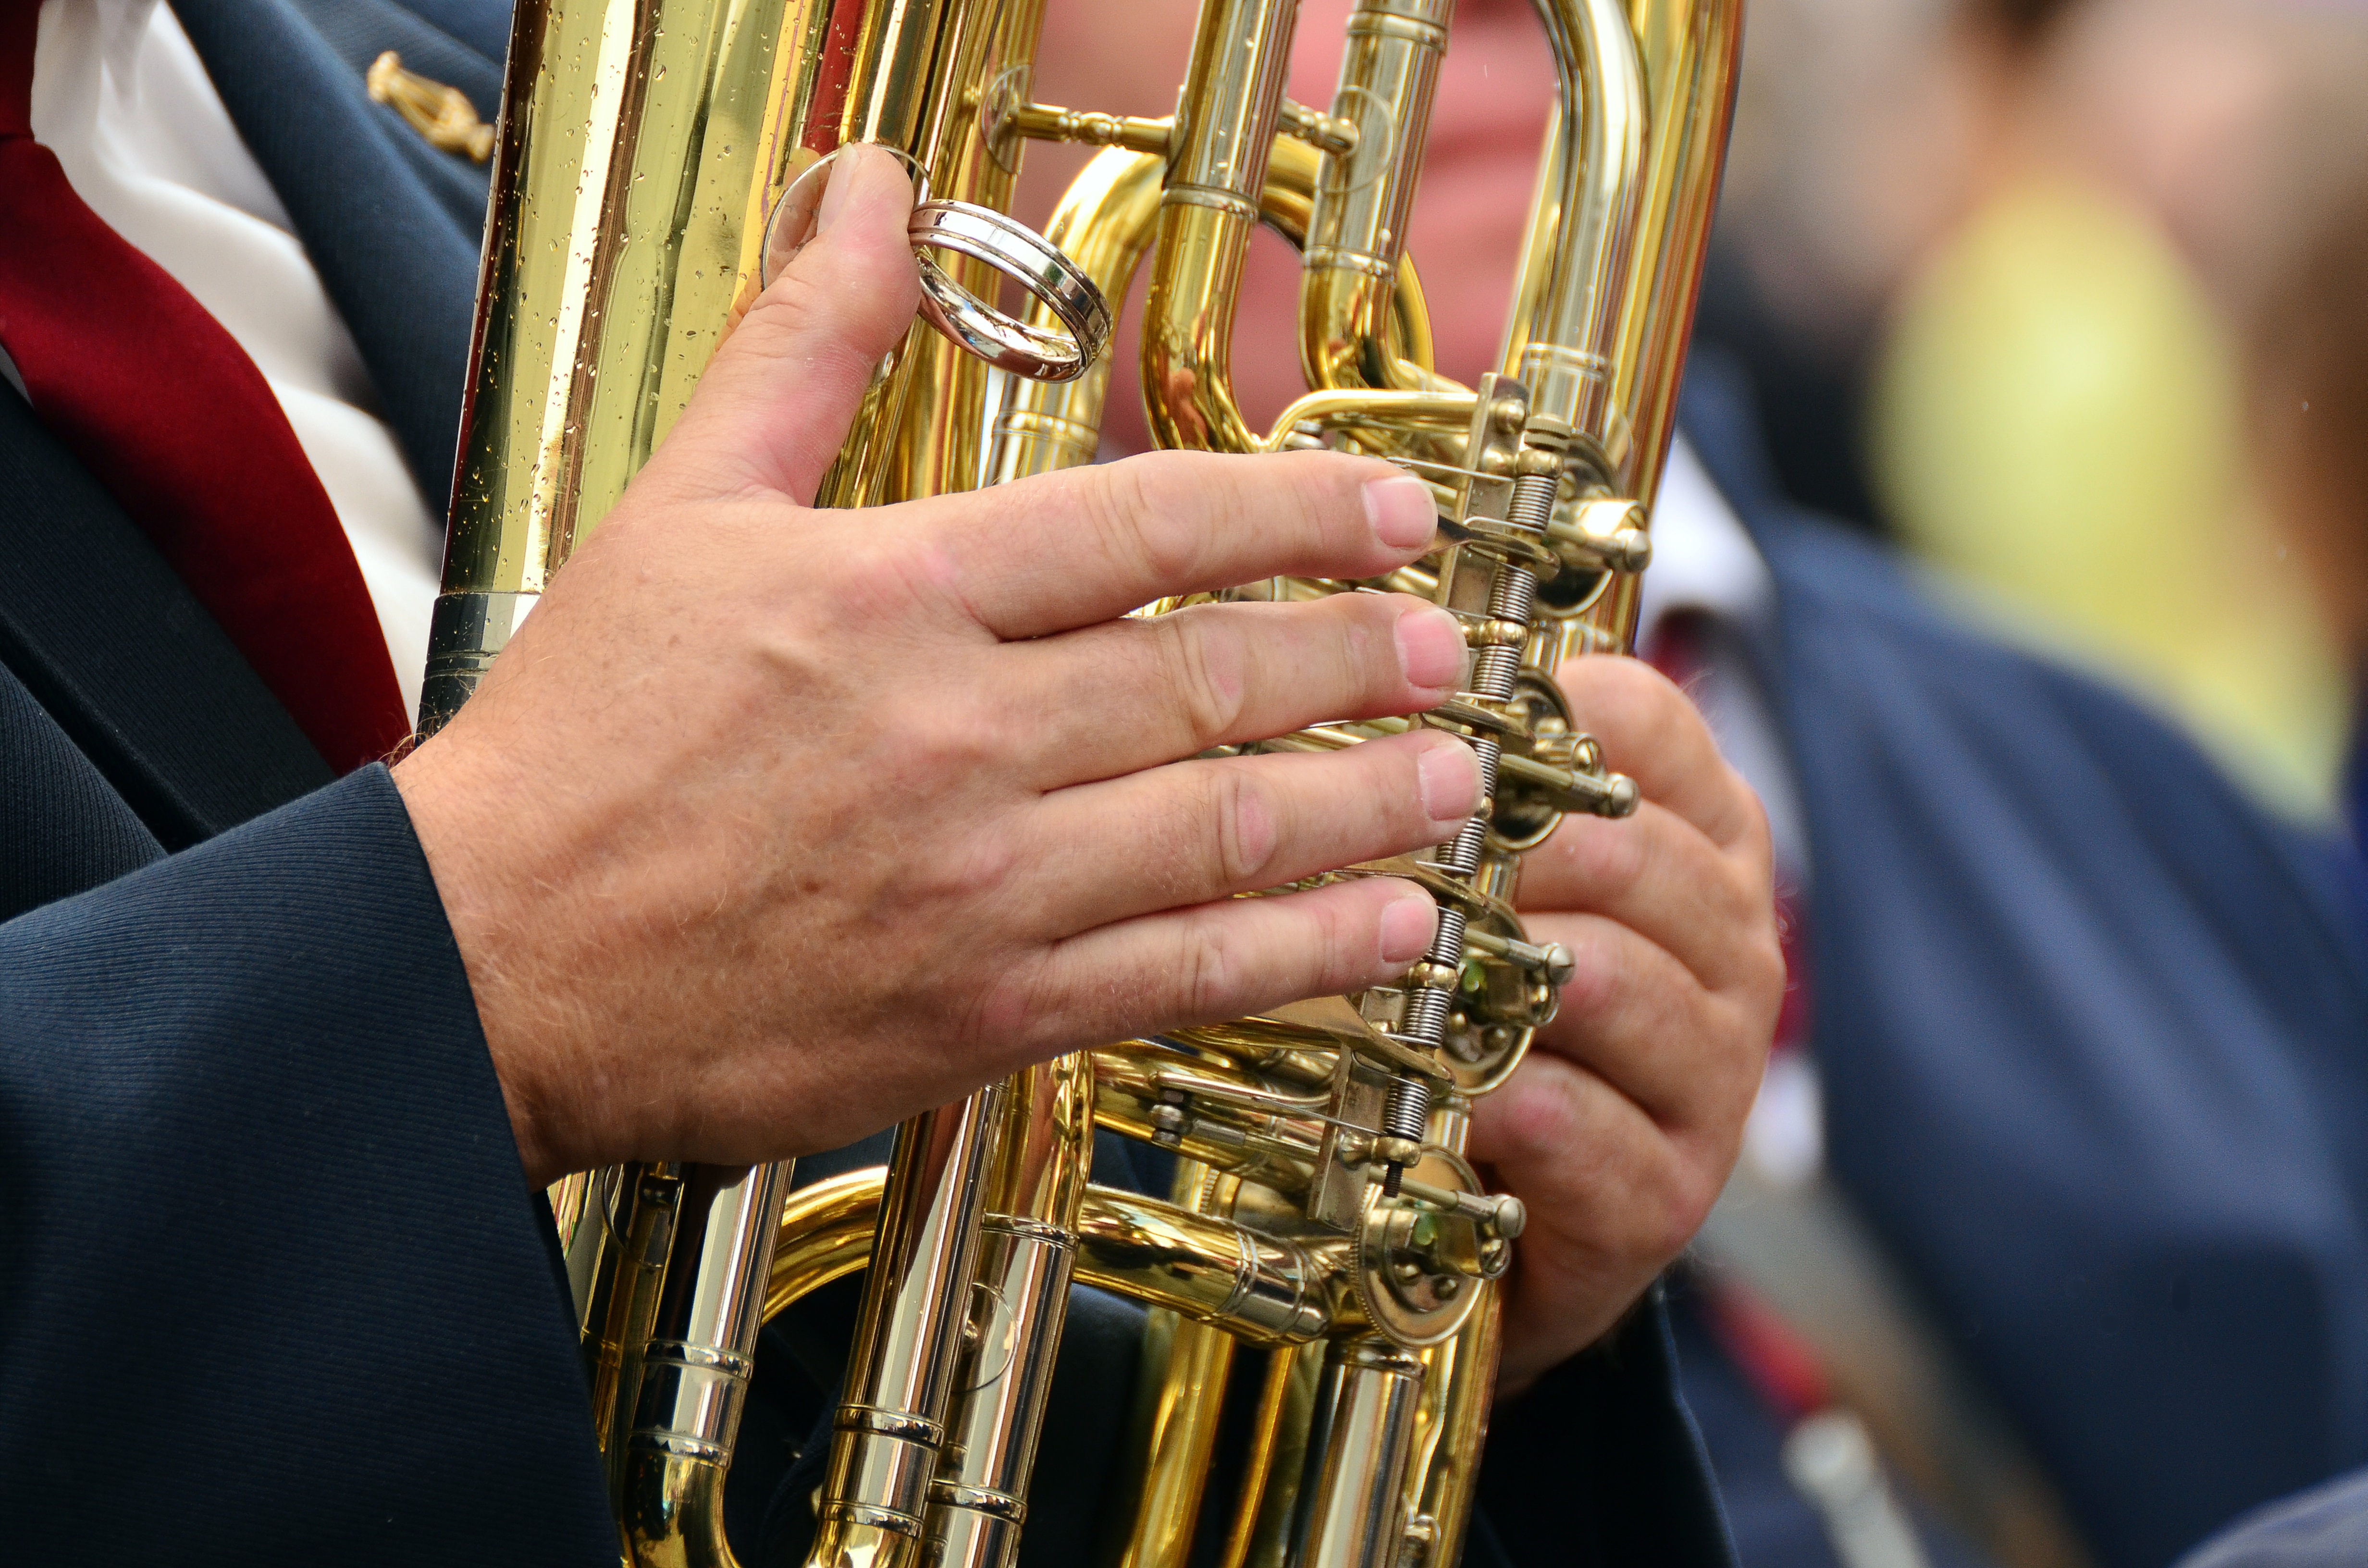
music, horn, golden, shine, musical instrument, sheet, saxophone, orchestra, gold, hands, brass, trumpet, tuba, traditionally, customs, wind instrument, music band, brass band, brass instrument, saxophonist, blowers, woodwind instrument, sousaphone, baritone saxophone, reed instrument, euphonium